ITS America

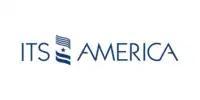

The Intelligent Transportation Society of America (ITS America) is a Washington, D.C.-based membership and advocacy group for the development and deployment of intelligent transportation systems (ITS) in the United States. ITS America was established in 1991 as a not-for-profit organization.